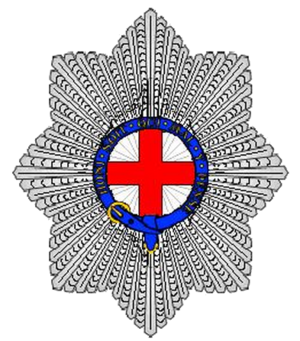
Le prince Charles, prince de Galles, né le 14 novembre 1948 au palais de Buckingham, est un membre de la famille royale britannique, de la maison Windsor.